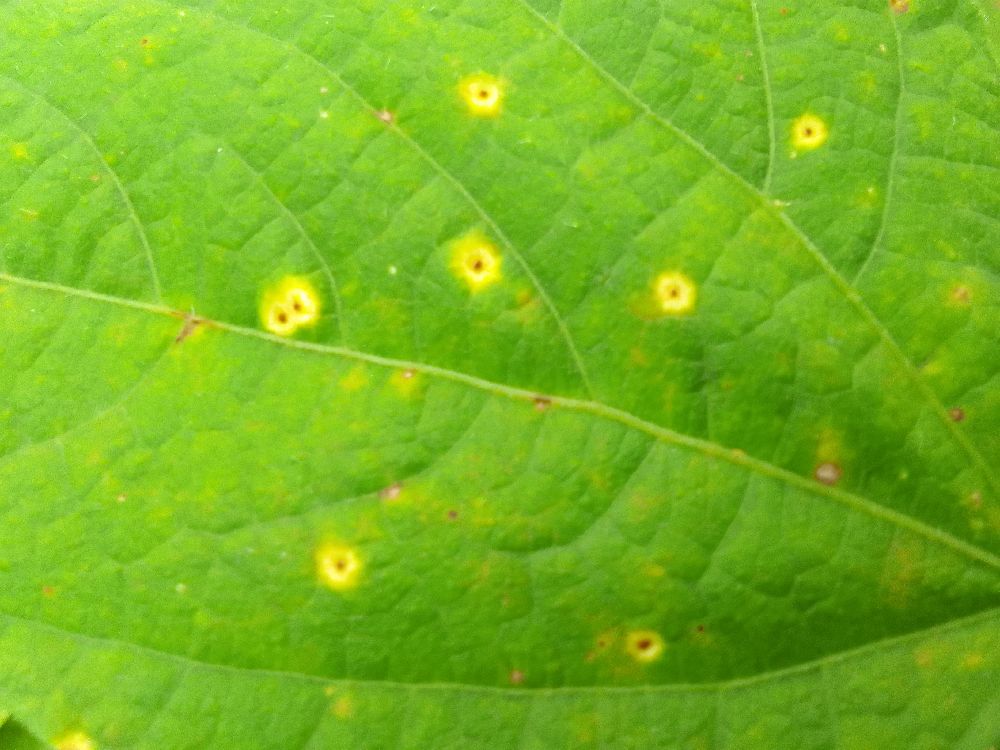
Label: rust